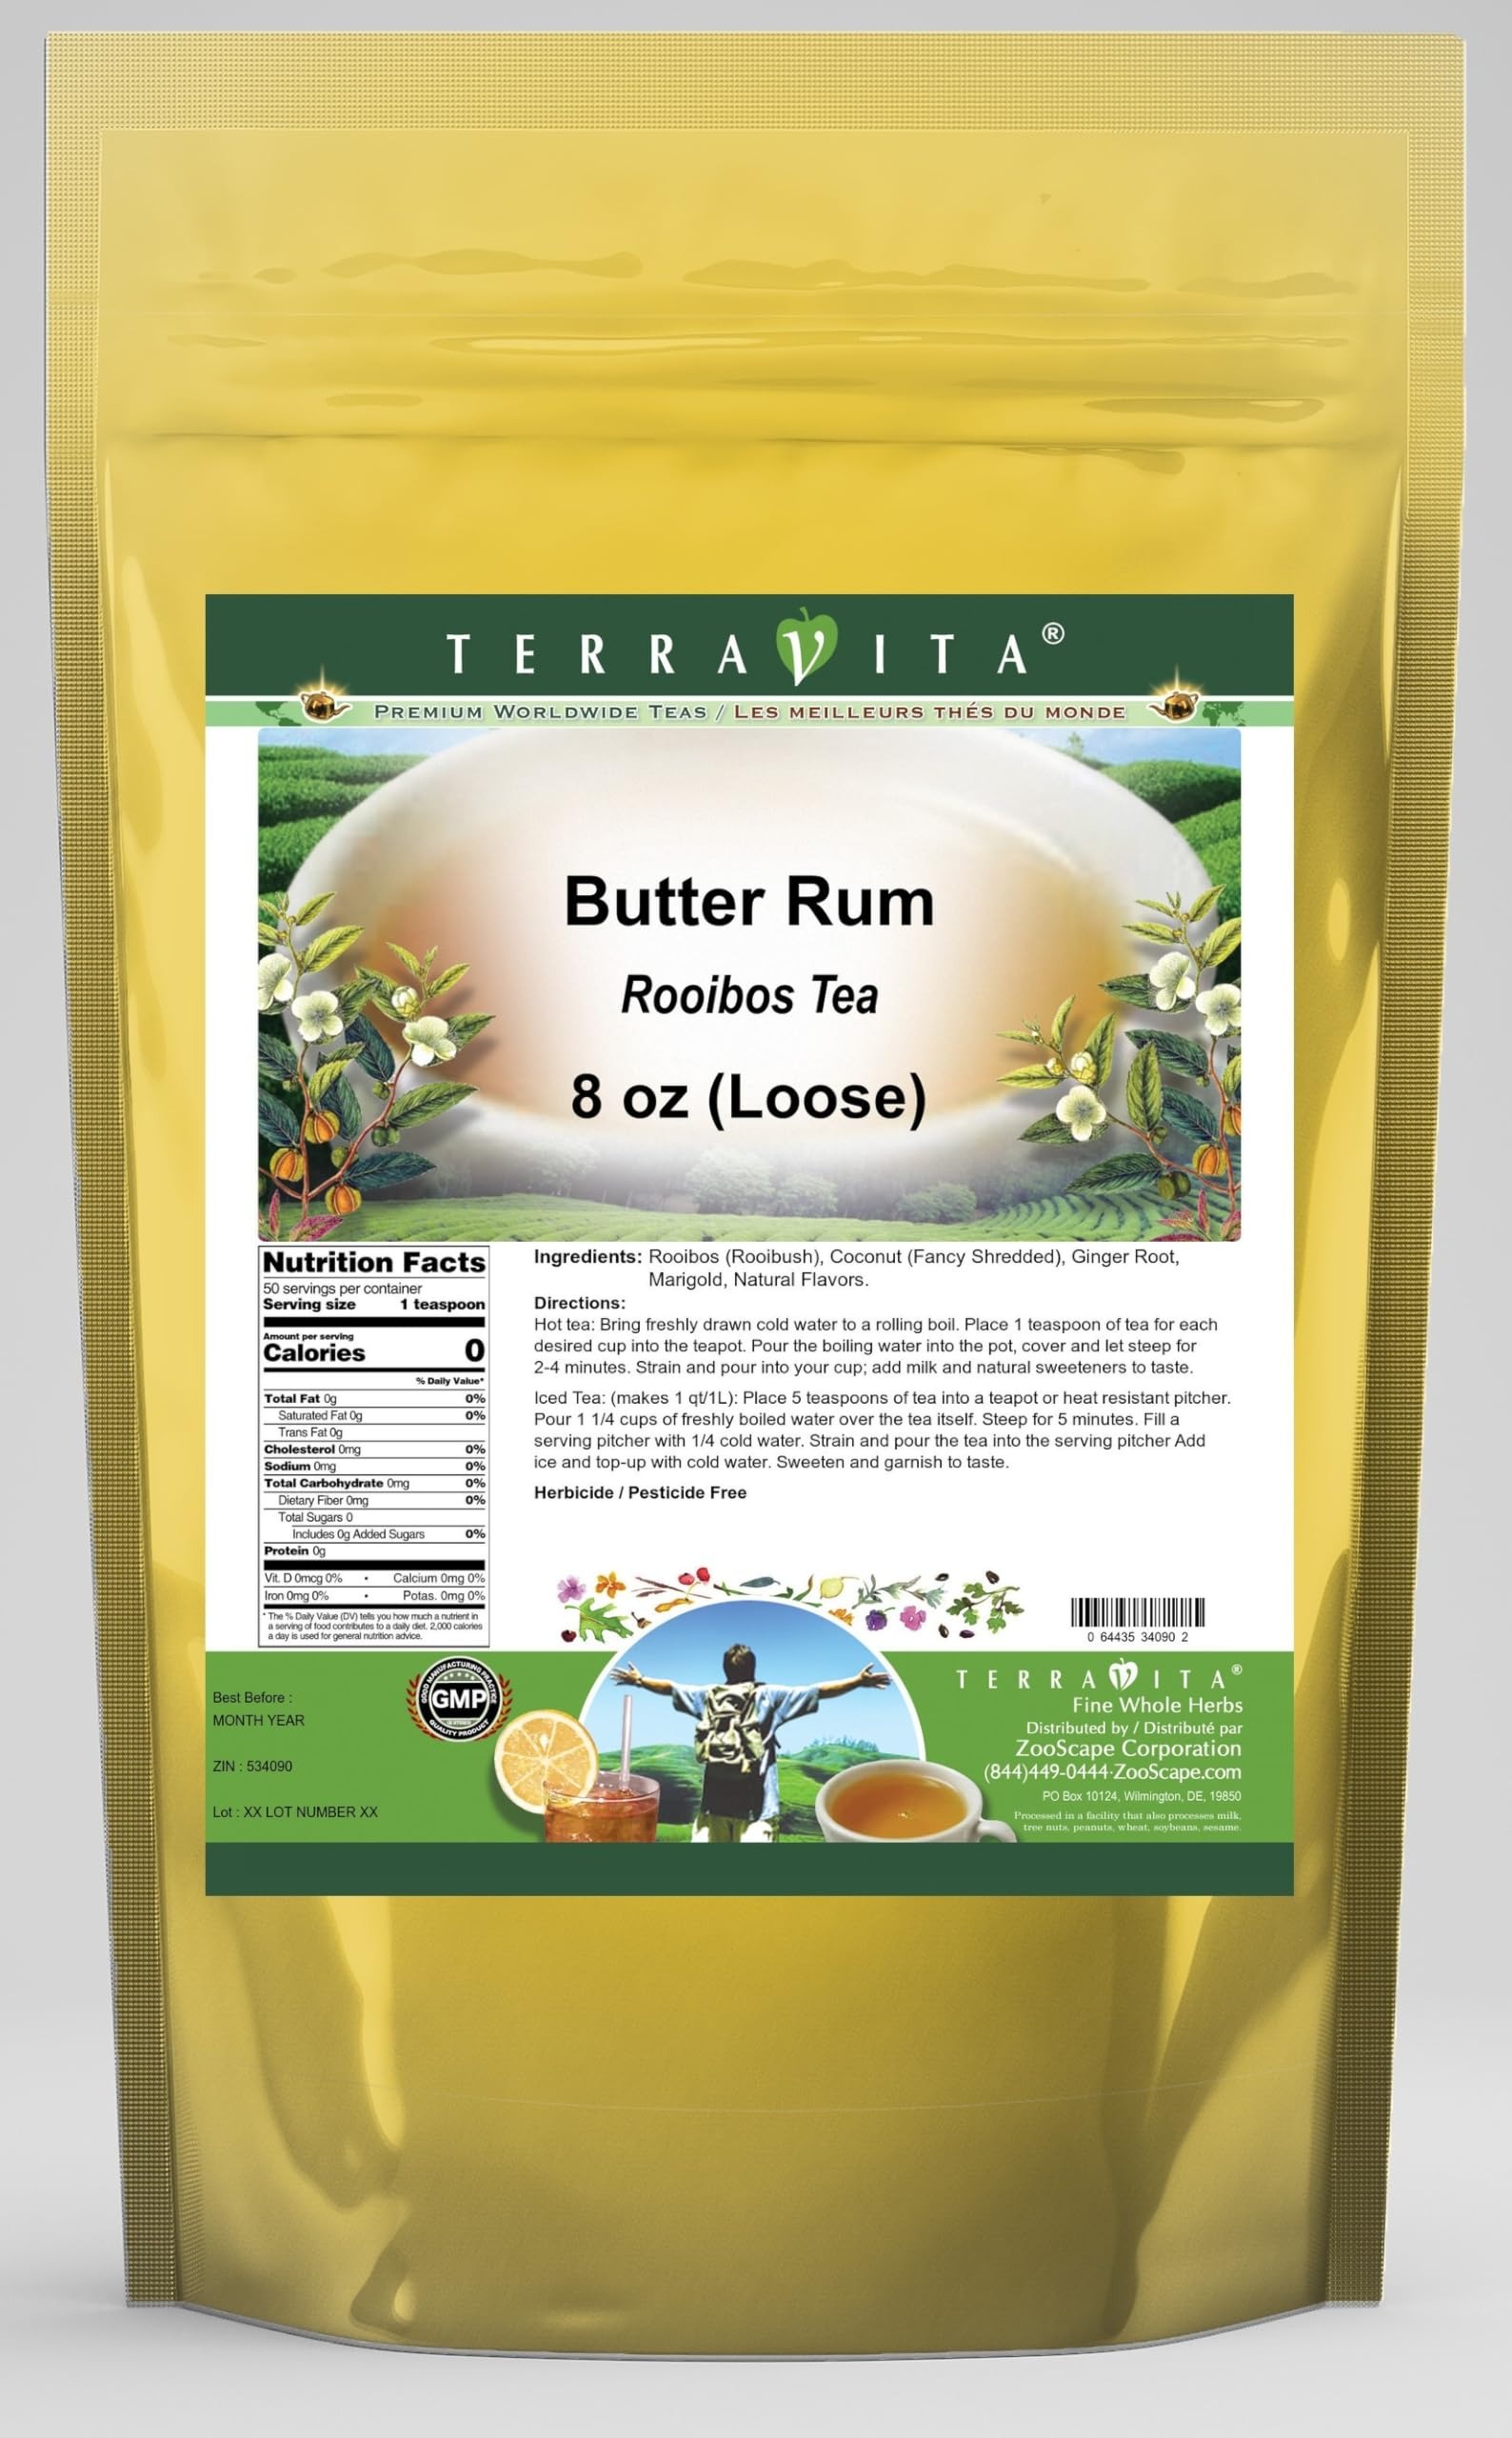
Item Name: Butter Rum Rooibos Tea (Loose) (8 oz, ZIN: 534090)
Bullet Point 1: Our Butter Rum Rooibos Tea is a delightful flavored Rooibos tea with Coconut, Ginger Root and Marigold that you will really enjoy! The unique Butter Rum aroma and taste is a delight! - Ingredients: Rooibos tea, Coconut, Ginger Root, Marigold and Natural Butter Rum Flavor.
Bullet Point 2: No fillers.
Bullet Point 3: Manufacturer: TerraVita
Bullet Point 4: Size: 8 oz
Bullet Point 5: Loose Leaf Rooibos Tea - Packed in a convenient upright pouch!
Product Description: Our Butter Rum Rooibos Tea is a delightful flavored Rooibos tea with Coconut, Ginger Root and Marigold that you will really enjoy! The unique Butter Rum aroma and taste is a delight! - Ingredients: Rooibos tea, Coconut, Ginger Root, Marigold and Natural Butter Rum Flavor. - Hot tea brewing method: Bring freshly drawn cold water to a rolling boil. Place 1 teaspoon of tea for each desired cup into the teapot. Pour the boiling water into the pot, cover and let steep for 2-4 minutes. Strain and pour into your cup; add milk and natural sweeteners to taste. - Iced tea brewing method: (to make 1 liter/quart): Place 5 teaspoons of tea into a teapot or heat resistant pitcher. Pour 1 1/4 cups of freshly boiled water over the tea itself. Steep for 5 minutes. Fill a serving pitcher with 1/4 cold water. Strain and pour the tea into the serving pitcher Add ice and top-up with cold water. Sweeten and garnish to taste. - TerraVita is an exclusive line of premium-quality, natural source products that use only the finest, purest and most potent ingredients found around the world. TerraVita is hallmarked by the highest possible standards of purity, potency, stability and freshness. All of our products are prepared with the highest elements of quality control, from raw materials through the entire manufacturing process, up to and including the moment that the bottles or bags are sealed for freshness and shipped out to you. Our highest possible standards are certified by independent laboratories and backed by our personal guarantee. - TerraVita exists to meet and ensure your family's health and wellness without the harmful effects of chemicals and health products. We strive to make all of our products affordable and reliable and are constantly searching the market to maintain our affordabil
Value: 8.0
Unit: Ounce

Price: 29.13